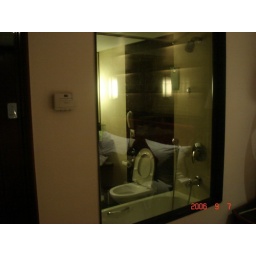
Giant window in the bathroom